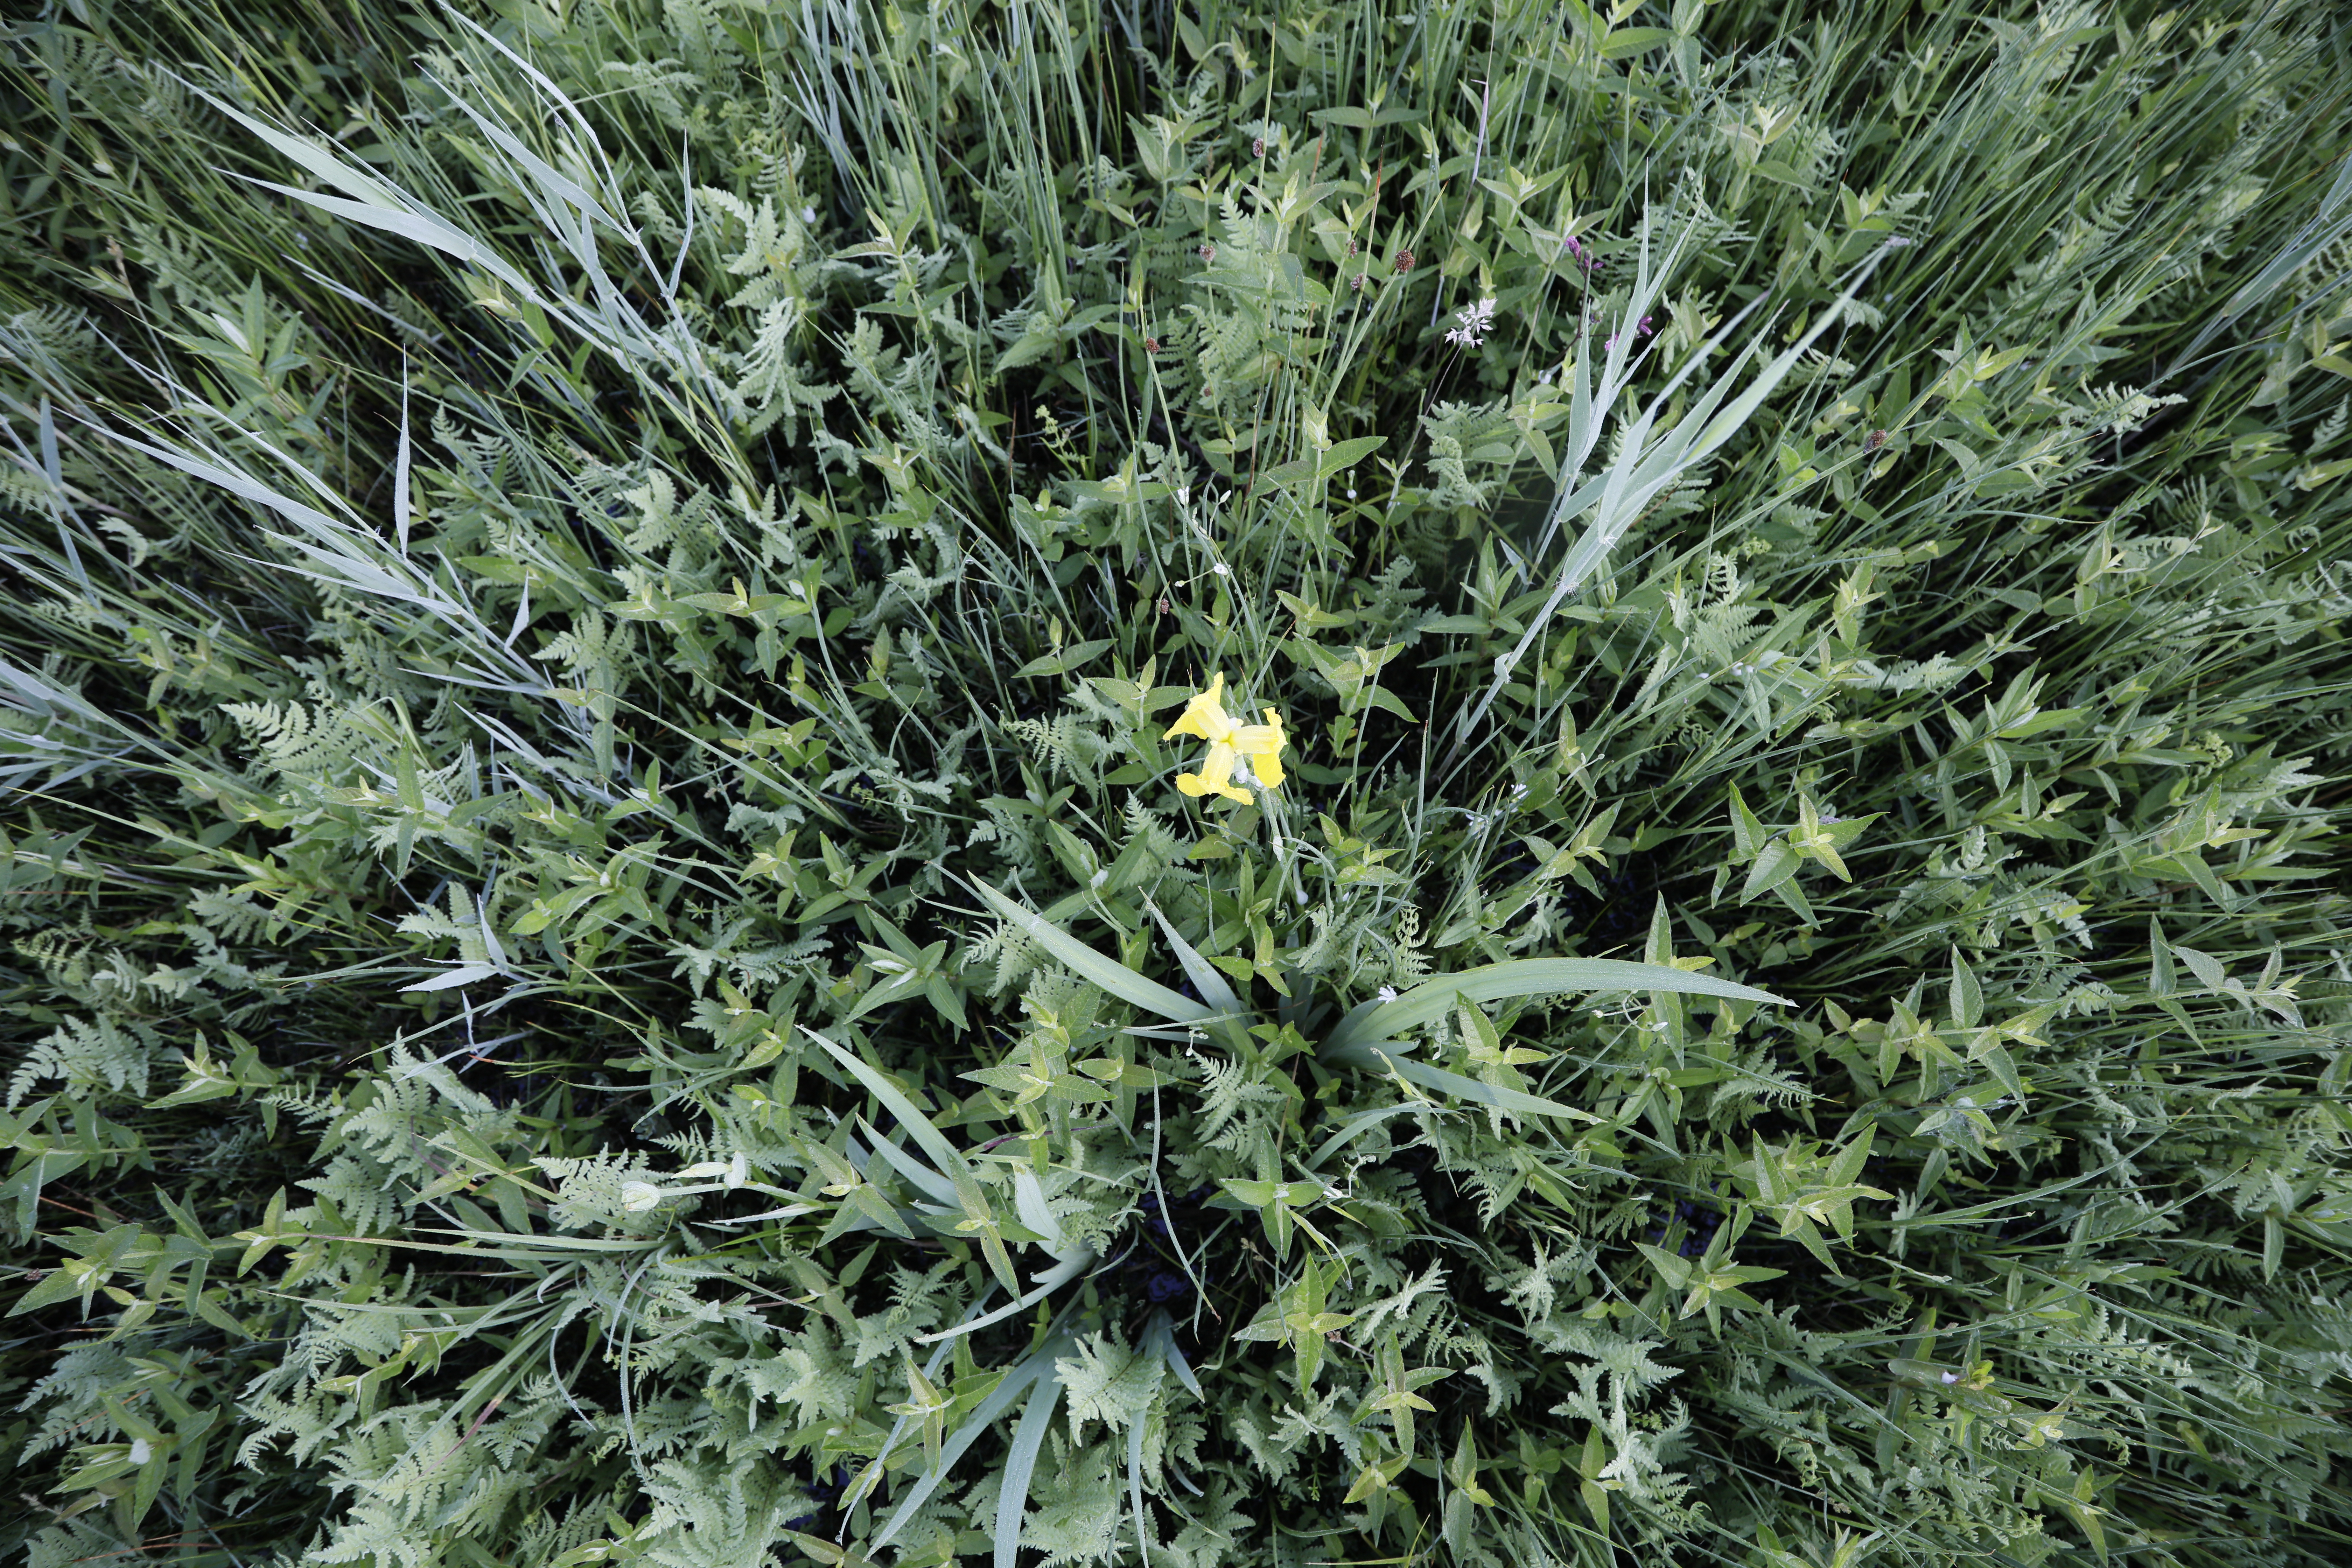
Plant species: Iris pseudacorus